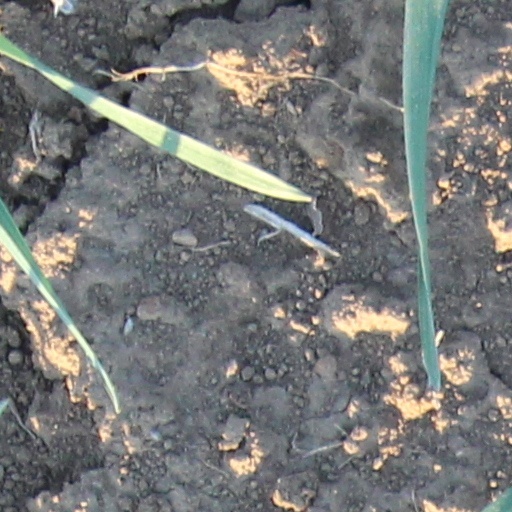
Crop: wheat